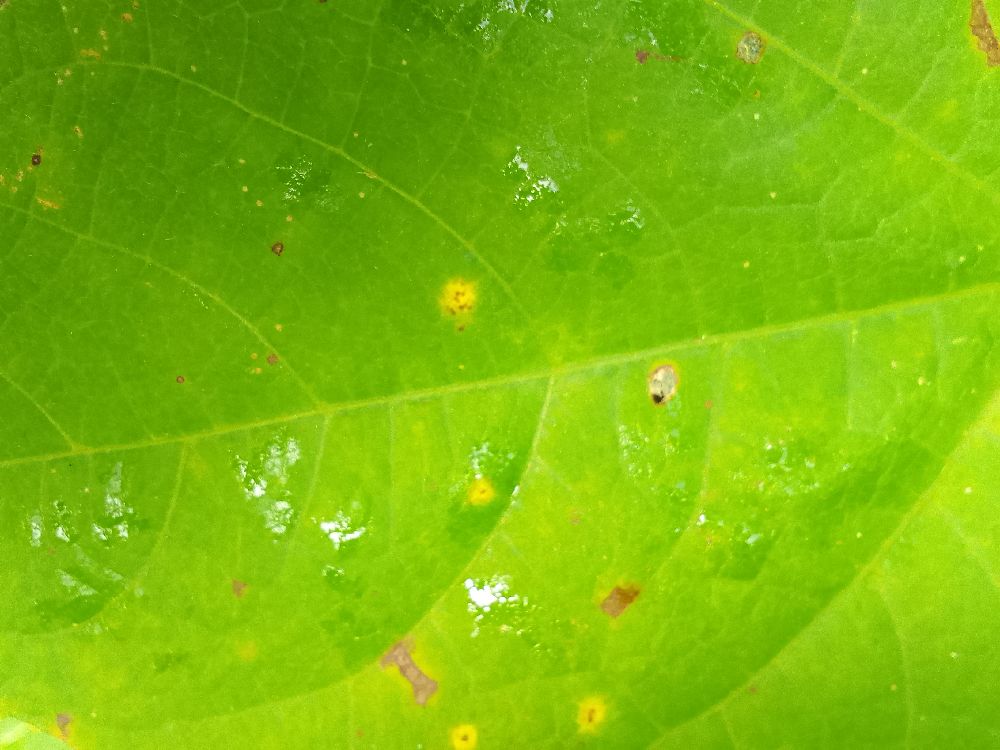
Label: rust